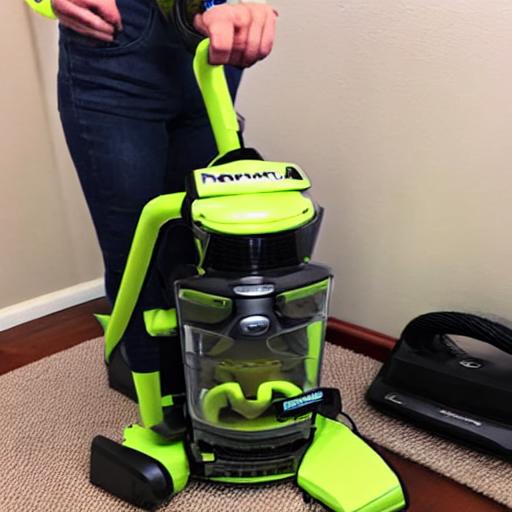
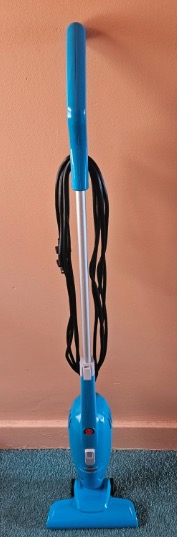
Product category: items_vacuum
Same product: no